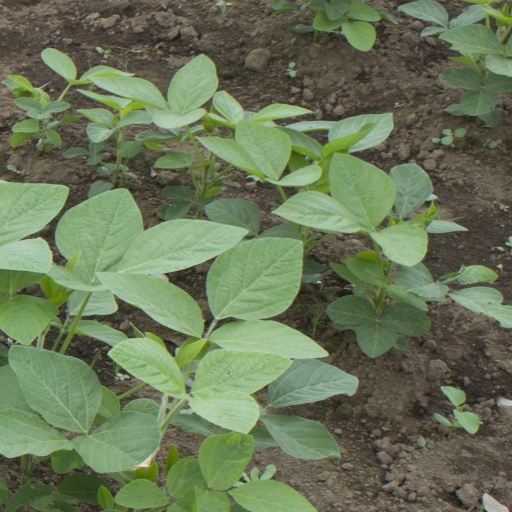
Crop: soybean